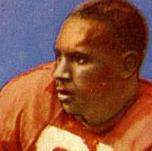
Age: 23